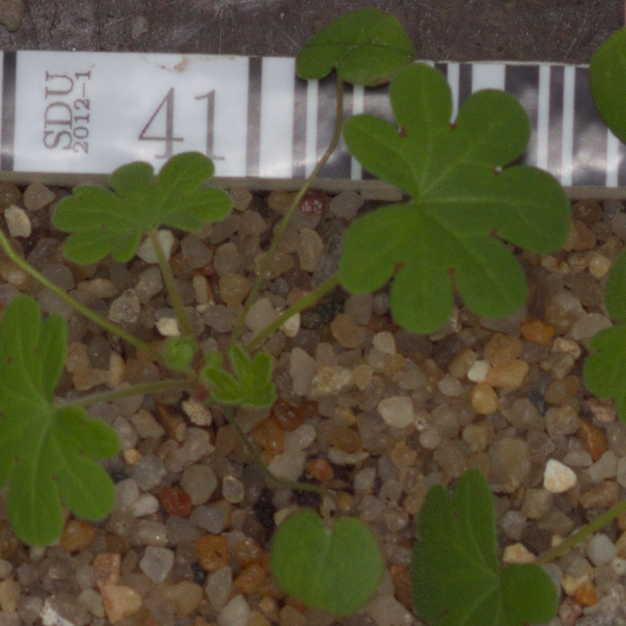
Label: smallflowered_cranesbill